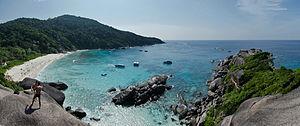
Les îles Similan est un archipel de la mer d'Andaman dans la province de Phang Nga, dans le sud de la Thaïlande. Composé de neuf îles — Koh Bon, Koh Lanta, Koh Similan, Koh Payu, Koh Miang, Koh Payan, Koh Payang et Koh Huyong —, c'est un parc national depuis 1982, ouvert de novembre à mai et fermé le reste de l'année. Les îles Similan sont accessibles en bateau à partir de l'embarcadère de Thap Lamu à Khao Lak.